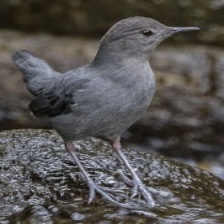
Species: AMERICAN DIPPER
Scientific name: CINCLUS MEXICANUS